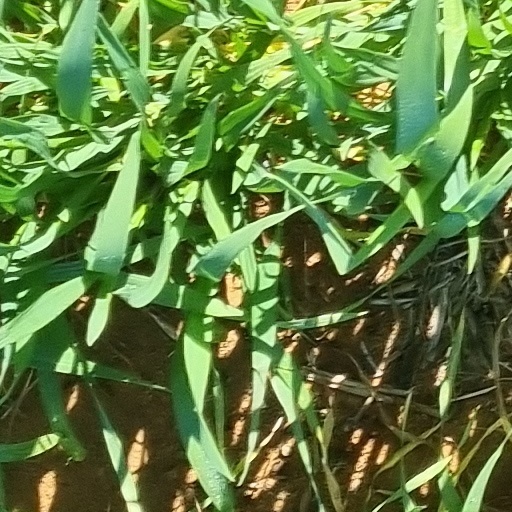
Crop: wheat